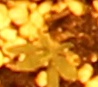
Label: Kochia